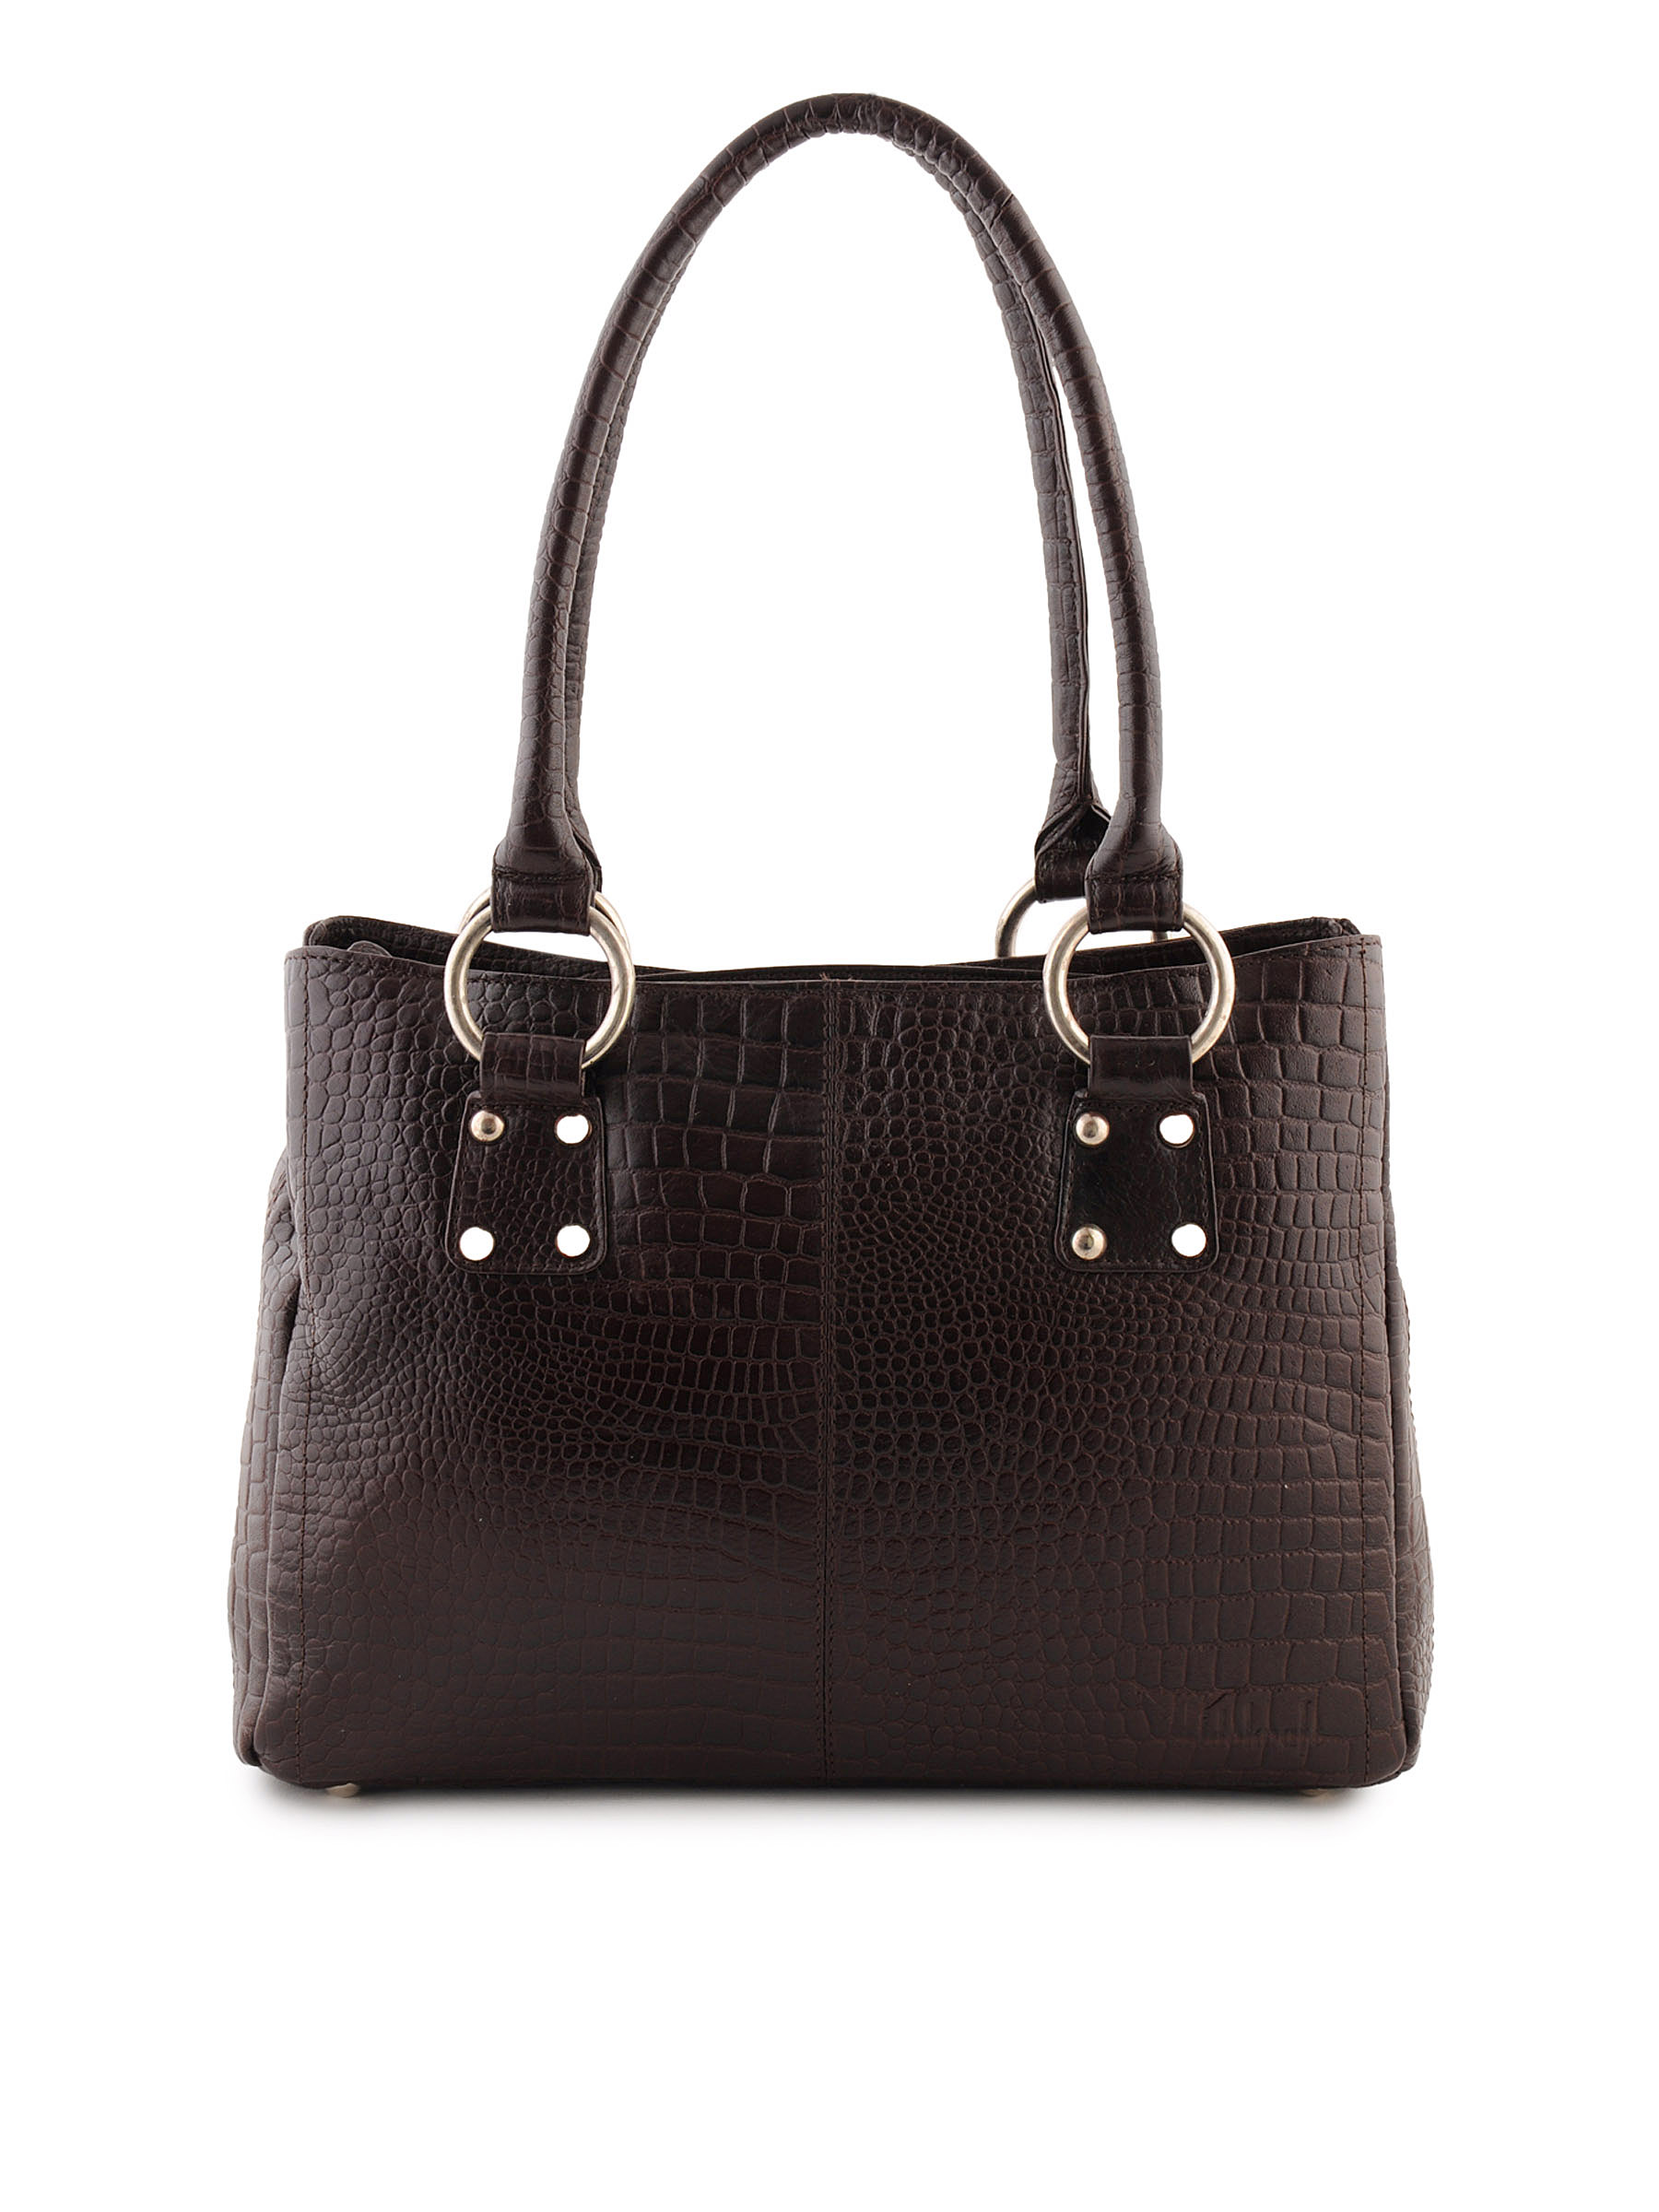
Hidekraft Women Leather Brown Handbags
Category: Accessories / Bags / Handbags
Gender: Women
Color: Brown
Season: Fall 2012
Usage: Casual